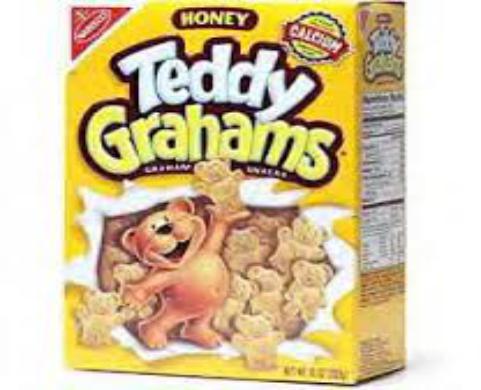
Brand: Honey Graham
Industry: Food